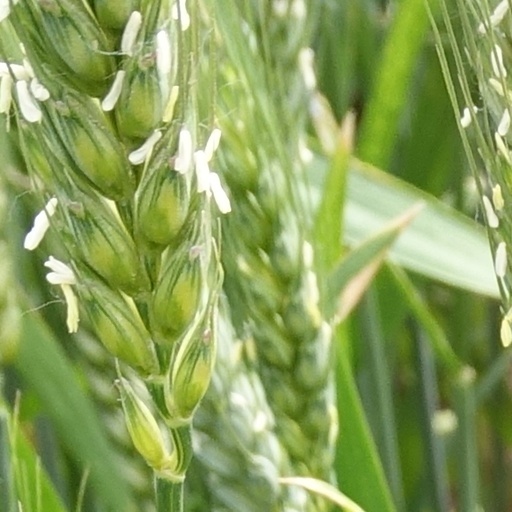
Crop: wheat